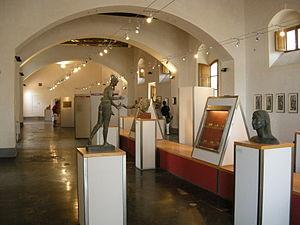
L'ancienne province de Syracuse devenue Libre consortium municipal est une province italienne de Sicile dont la capitale est Syracuse. La province compte 404 271 habitants et a une superficie de 2 109 km². Elle a une densité de 189 hab./km². Elle a des frontières avec la province de Catane au nord-ouest et avec la province de Raguse à l'ouest. Elle est bordée par les mers Ionienne et Méditerranée.